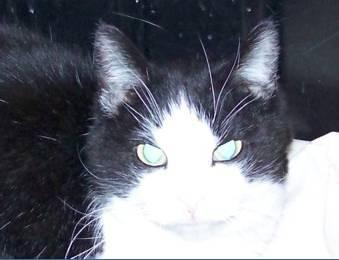
cat